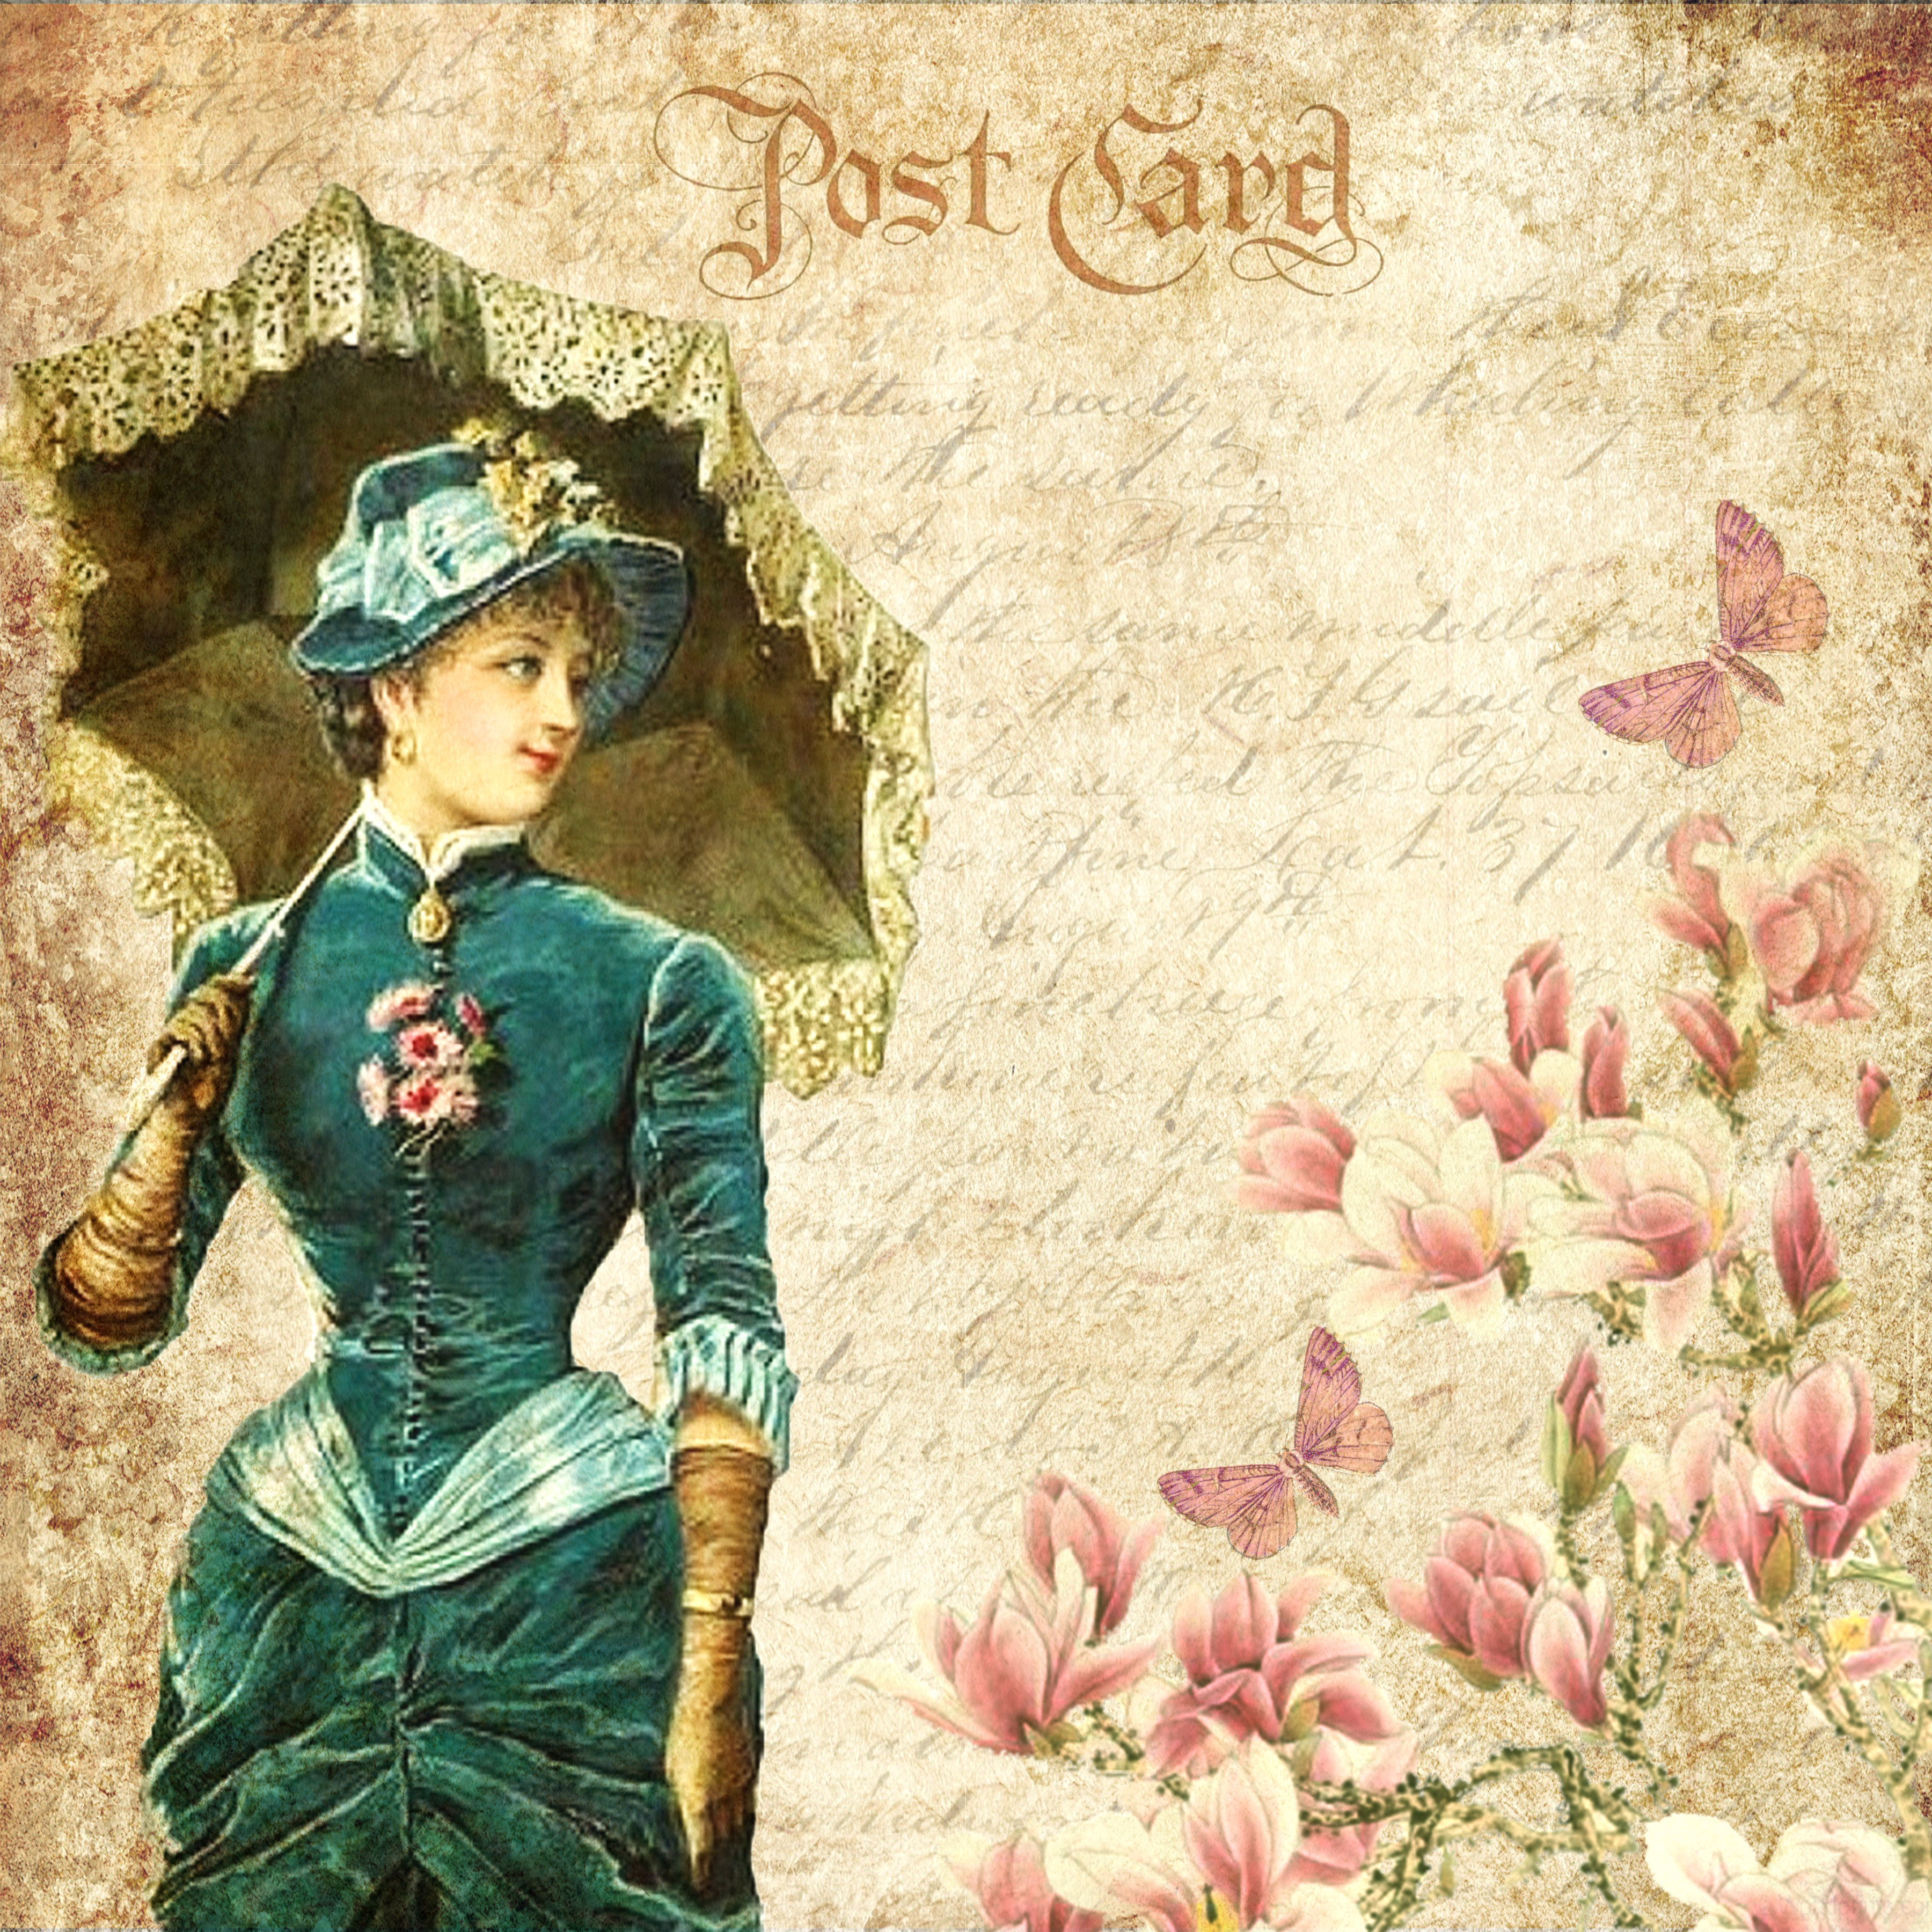
background, vintage, lady, flowers, butterflies, romantic, scrapbooking, handwritten, text, postcard, square, victorian, old, antique, nostalgia, guestbook, elegant, paper, fashion, parasol, design, background image, retro, greeting card, pink, art, illustration, flower, plant, textile, visual arts, retro style, style